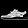
Label: Sandal